2017 Omaha mayoral election

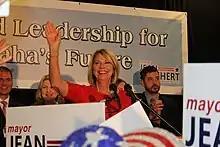
Stothert celebrating her victory

The 2017 Omaha mayoral election was held on May 9, 2017. Incumbent Mayor Jean Stothert won re-election to a second term in office.